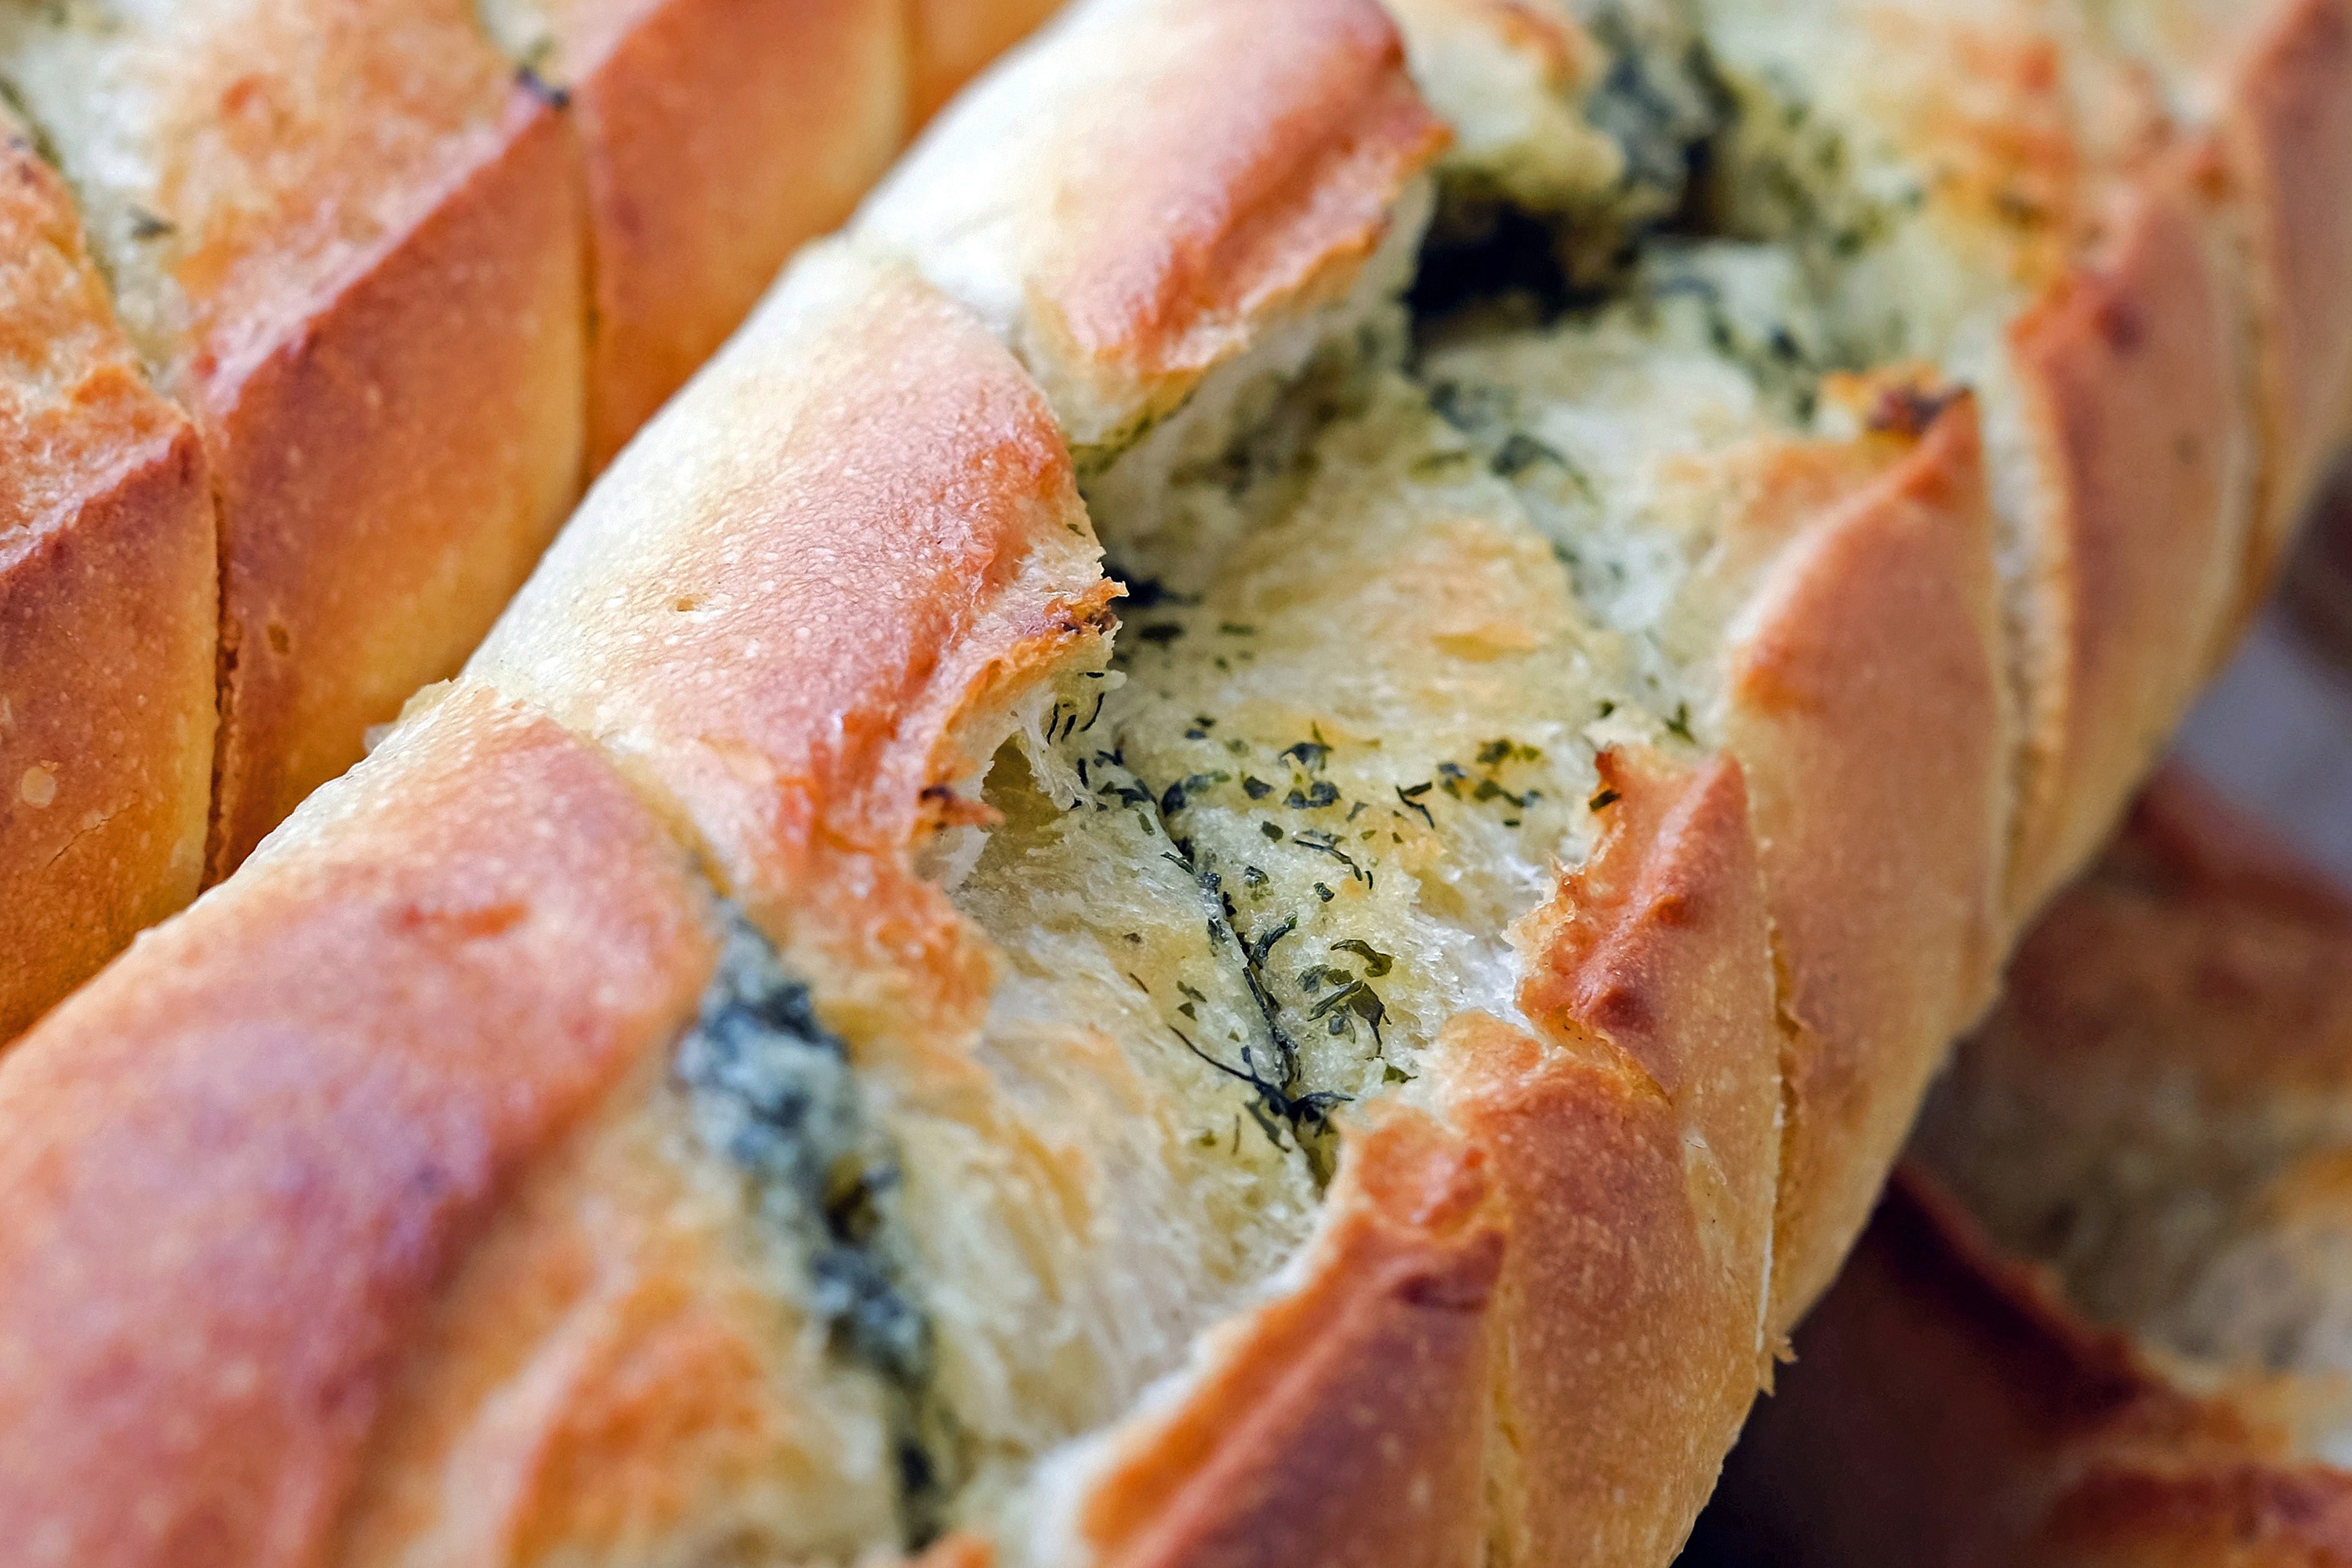
food, bread, cuisine, dish, baked goods, ingredient, garlic bread, finger food, staple food, recipe, produce, baking, gluten, loaf, baguette, potato bread, ciabatta, dessert